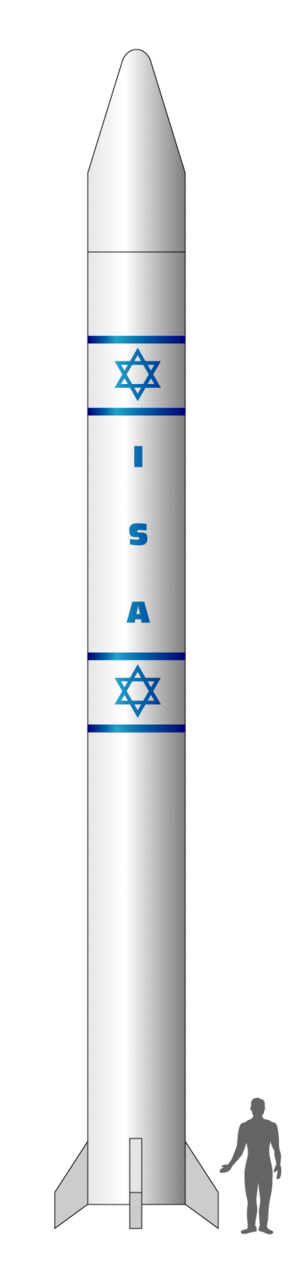
Shavit est un lanceur léger israélien, dérivé du missile Jéricho II. Il comporte trois étages utilisant tous une propulsion à propergol solide. Plusieurs versions de puissance croissante ont été développées : dans sa dernière version Shavit 2 il est capable de placer environ 300 kg sur une orbite polaire. Le premier lancement, qui a eu lieu en 1988, a permis de placer en orbite Ofeq 1, le premier satellite artificiel israélien. Le Shavit est utilisé pour lancer les satellites de reconnaissance israéliens : en 2014 le lanceur totalisait 9 lancements dont 2 échecs. Le Shavit est tiré depuis la base aérienne de Palmachim située sur la côte israélienne. Pour ne pas survoler le territoire des pays voisins le lanceur est tiré vers l'ouest et place ses satellites sur une orbite rétrograde.